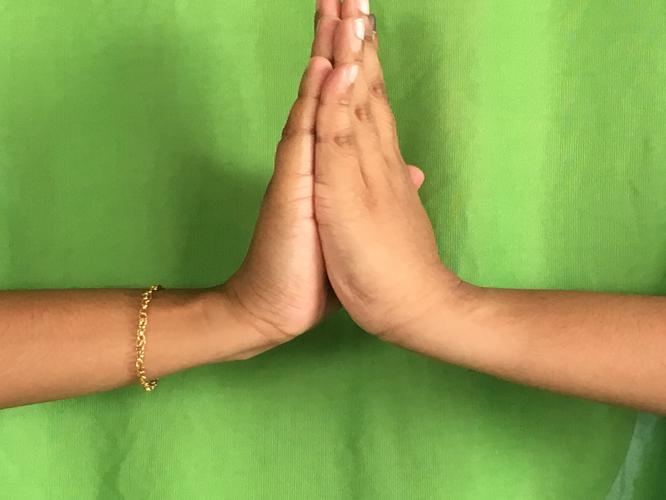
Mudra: Anjali
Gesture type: double_hand